Orinoco Basin

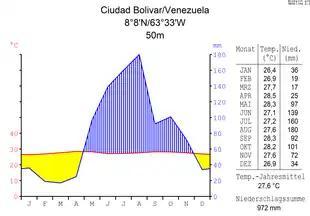
Climograph of Ciudad Bolívar. Rains are indicated in mm and temperatures in °C.

Across the Orinoco basin, climates are isothermal, i.e, climates with few temperature variations throughout the year (the difference between the average temperature of the warmer months and the less warm months is only 3°C), as corresponds to the inter-tropical zone. Five major types of climate in the lowlands (up to 800 m above sea level, according to the considerations of ), which are the jungle climate (Af in the Köppen classification), savanna (Aw in the same climatic classification), the semi-desert and the desert proper. It is disputed whether there is a monsoon climate (according to the Köppen nomenclature) in the Orinoco basin, which would become the fifth type of climate. In any case, the existence of this climate would be reduced to the Atlantic coast of the Orinoco delta, where the influence of the northern equatorial current (which here is practically a coastal drift) influences to make the rains much more important On the whole coast common to the Guianas and Venezuela, but that diminish abruptly in Venezuela when advancing inland. At higher altitudes four or five thermal, climatic, biotic or ecological floors can be distinguished according to criteria used by different authors and their interest in their field of research. Temperatures have a very limited annual amplitude (about 3°C or less), although their daily amplitude is much higher and around 10°C. Rainfall is high, especially in Venezuelan Guayana, where it reaches very high values (4000 mm or more) in some fairly extensive areas. In Los Llanos, rainfall is much lower (1500 to 2000 mm, with an elevation of this amount towards the foothills of the Andes) and gives rise to the presence of savanna vegetation, with gallery forests next to the rivers, and in the Andean piedmont, tropophile forests, which lose much of their leaves during the dry season. The climate chart of Ciudad Bolívar shows the behavior of rains (blue line) and temperature (red line). The shading in yellow indicates the season or season of drought (deficit of precipitations, according to the xerothermic index of Gaussen). However, Ciudad Bolívar's climate is not representative of the entire Orinoco basin, but is rather an anomaly, in the sense that, because of its location with respect to the prevailing winds (by the action of mountains north-eastern Venezuela and the plateaus of the south-east) and this city being somewhat distant from the sea (the influence of the rainfall of the coastal drift in the Venezuelan Atlantic coasts), the precipitations are quite smaller than they should be.